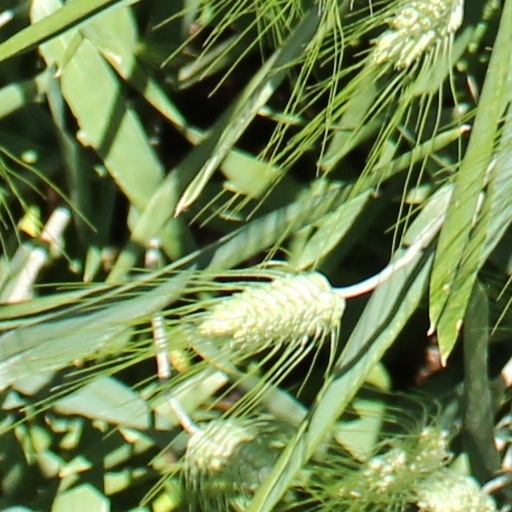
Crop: wheat